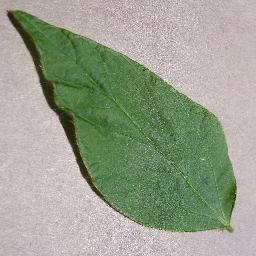
Label: Soybean___healthy